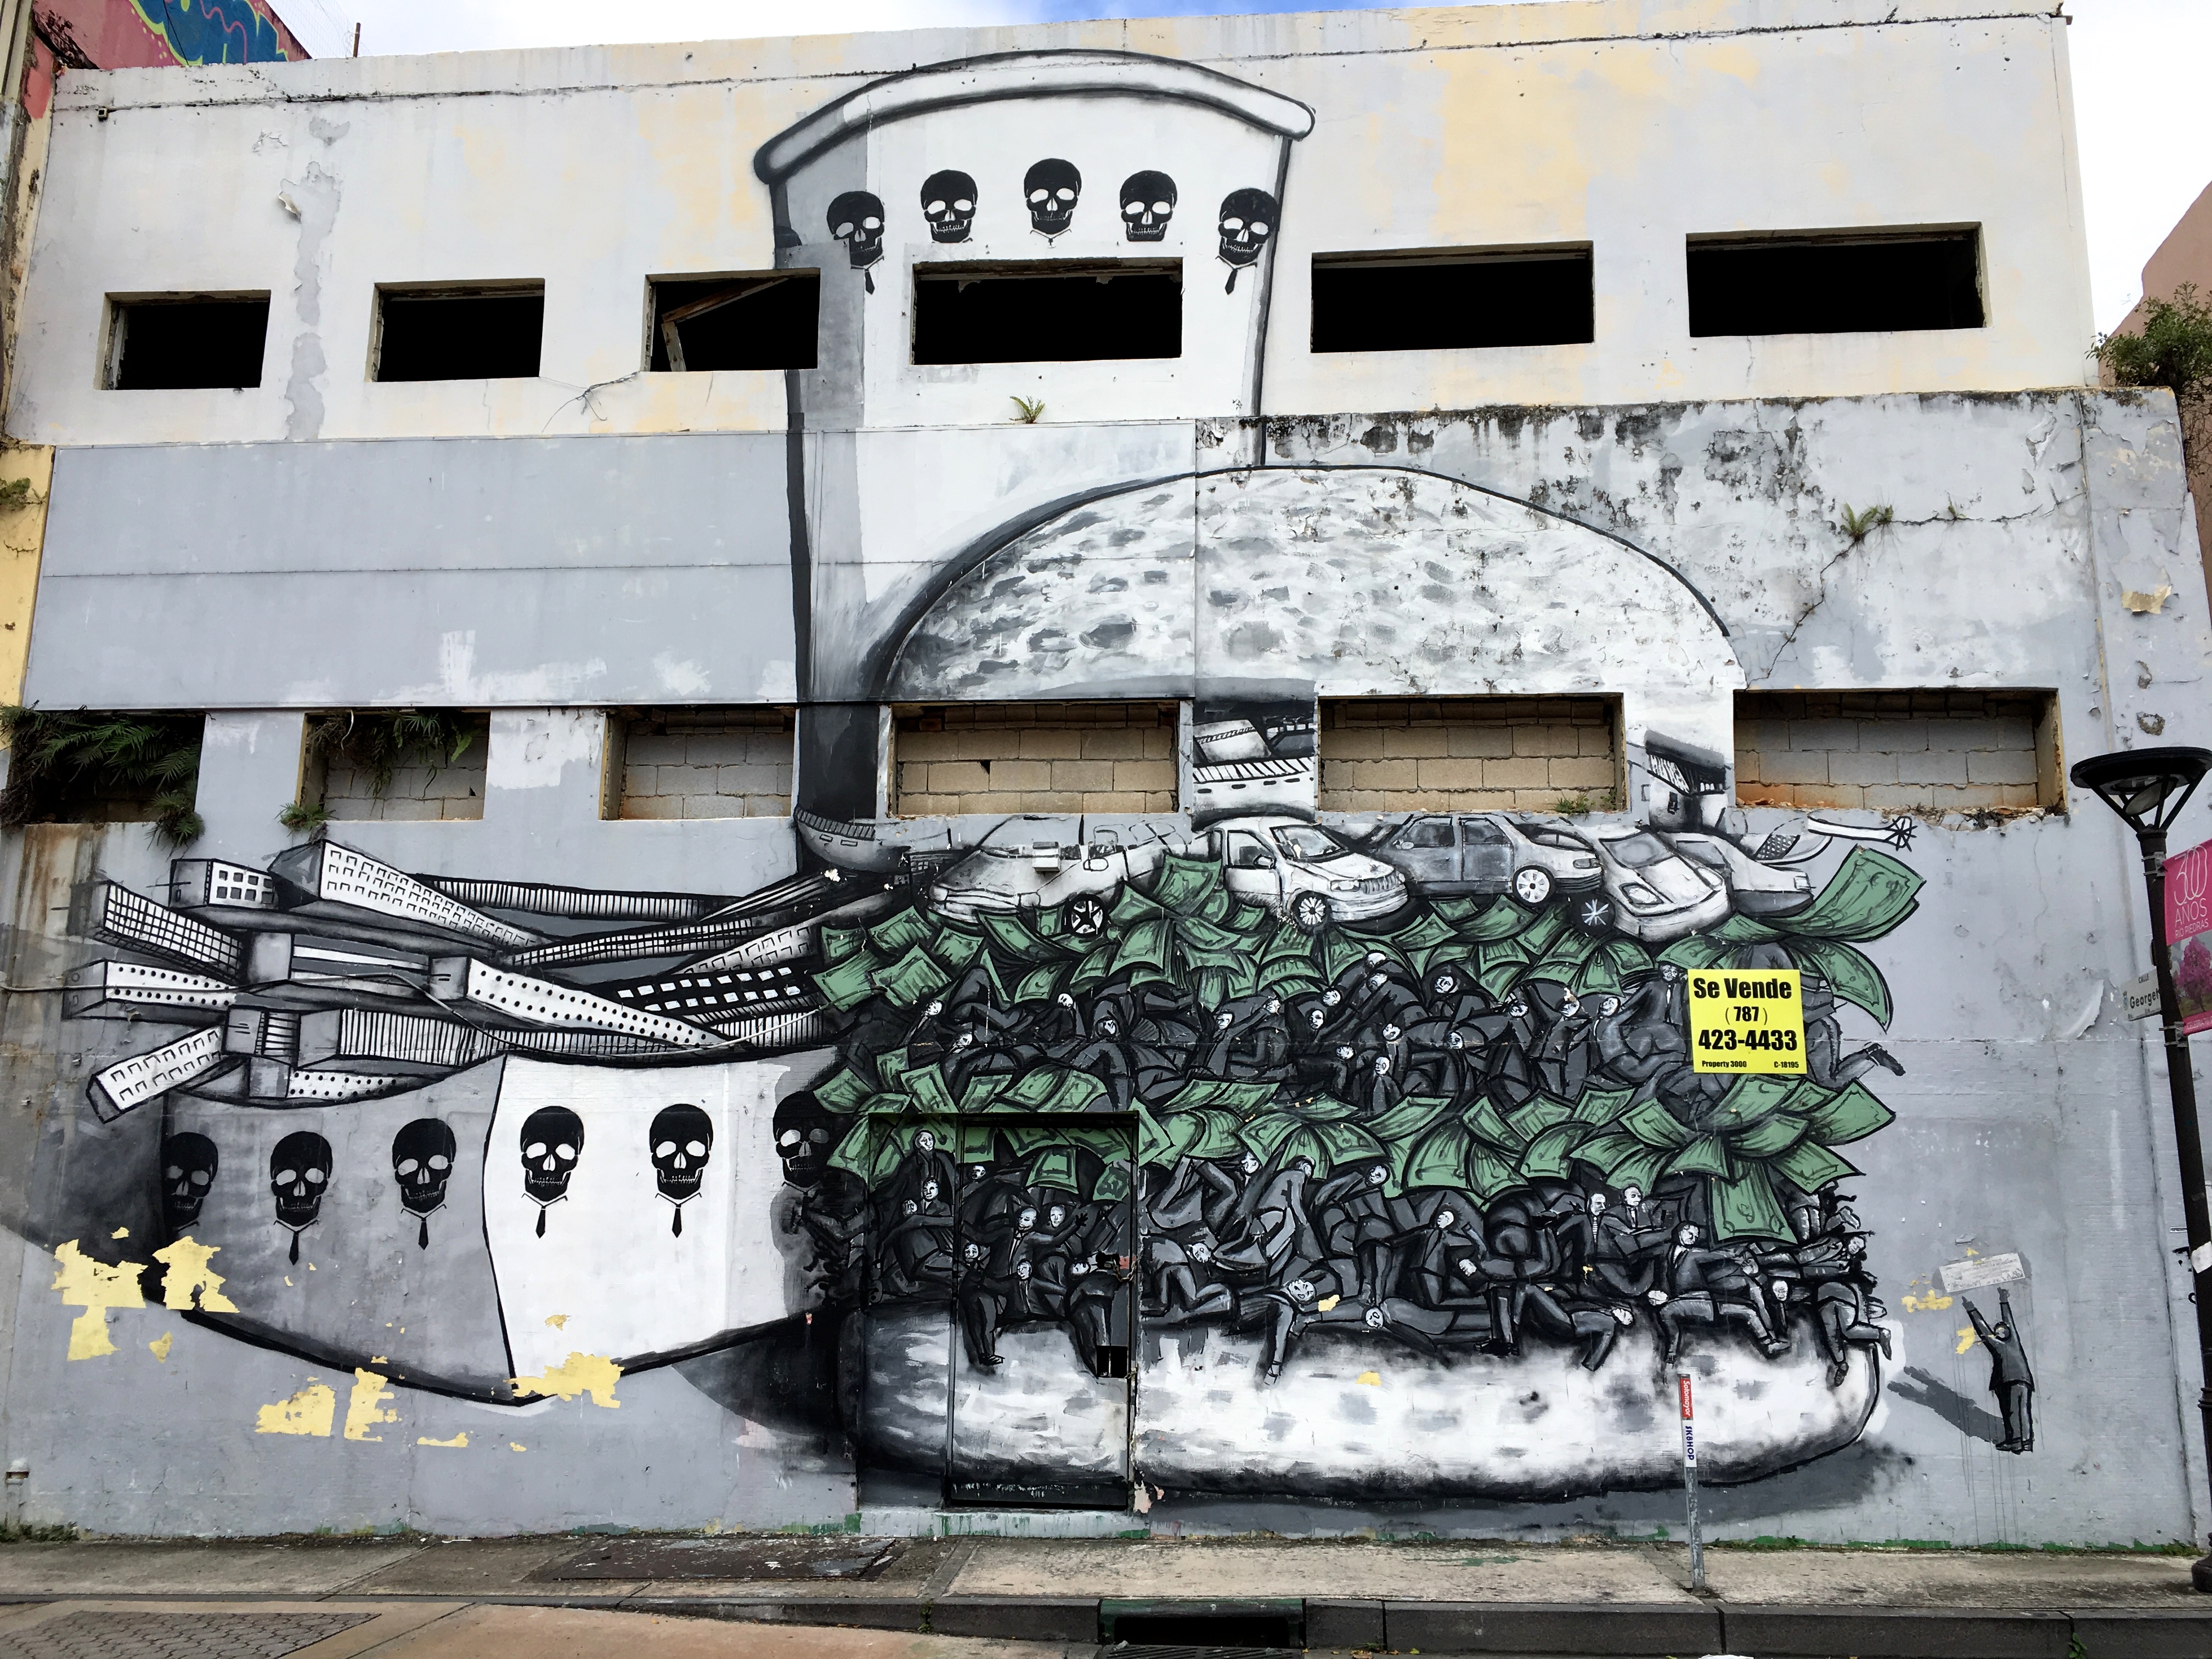
factory, graffiti, street art, art, mural, urban area